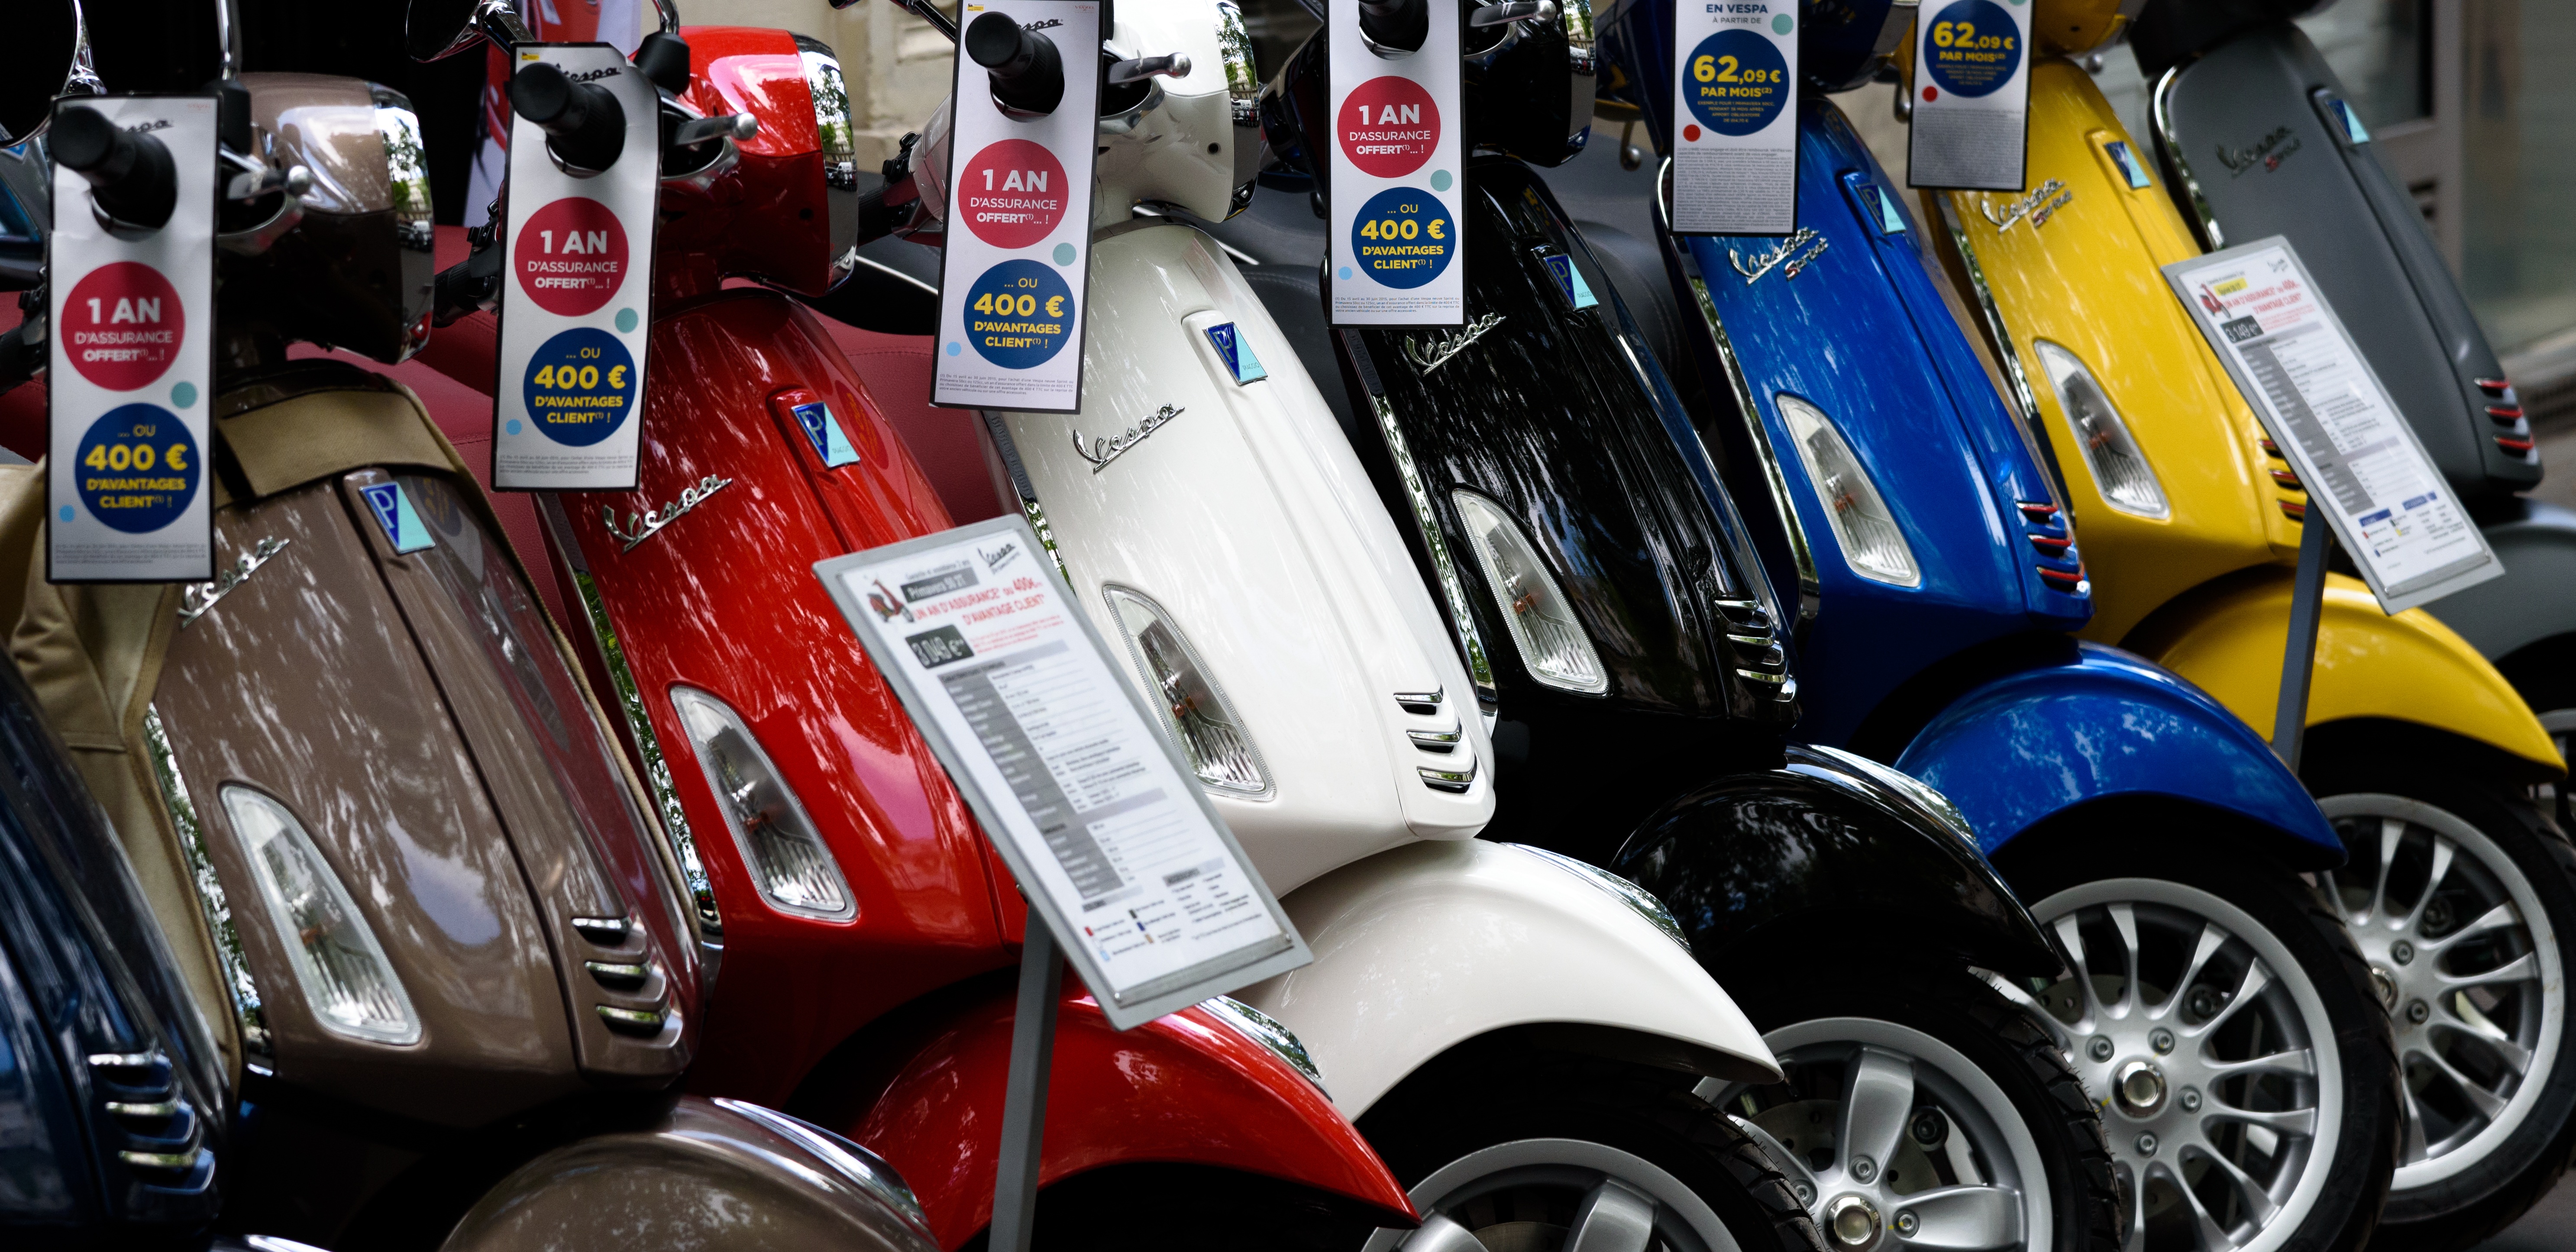
street, car, wheel, city, paris, urban, transportation, transport, europe, vehicle, motorcycle, color, machine, riding, scooter, vespa, european, auto show